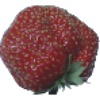
Label: strawberry_wedge